Moura Lympany

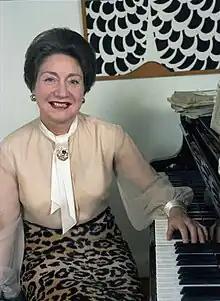
Lympany photographed by Allan Warren, 1973

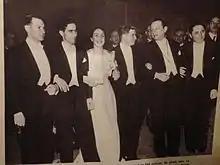
Moura Lympany surrounded by other winners at the 1938 Ysaÿe Piano Competition.

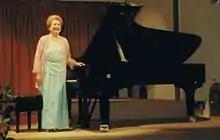
Moura Lympany at the Rasiguères Festival of Music and Wine, c. 1990

Dame Moura Lympany DBE (18 August 191628 March 2005) was an English concert pianist.